Sudanese Greeks

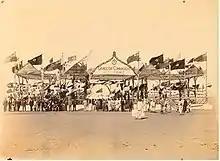
Grandstand erected by the Greeks of Khartoum with British, Egyptian, and Greek flags to welcome the Duke of Connaught in 1899

When the Turkish-Egyptian forces of the Ottoman Khedive Mohamed Ali conquered the Funj kingdom in 1821, the invading army reportedly included Greek mercenaries of Arvanite origin. The chief military doctor was a Greek named Dimitrios Botsaris. In 1822, he was killed along with the Khedive's son Ismail in an ambush by Mek Nimr. Ali himself is reported to have taken some of his Greek business partners to Sudan, for instance in 1838 a certain Michalis Tossitsas on a mission in search of gold mines, as well as his personal physician Spiros Laskaris Bey.